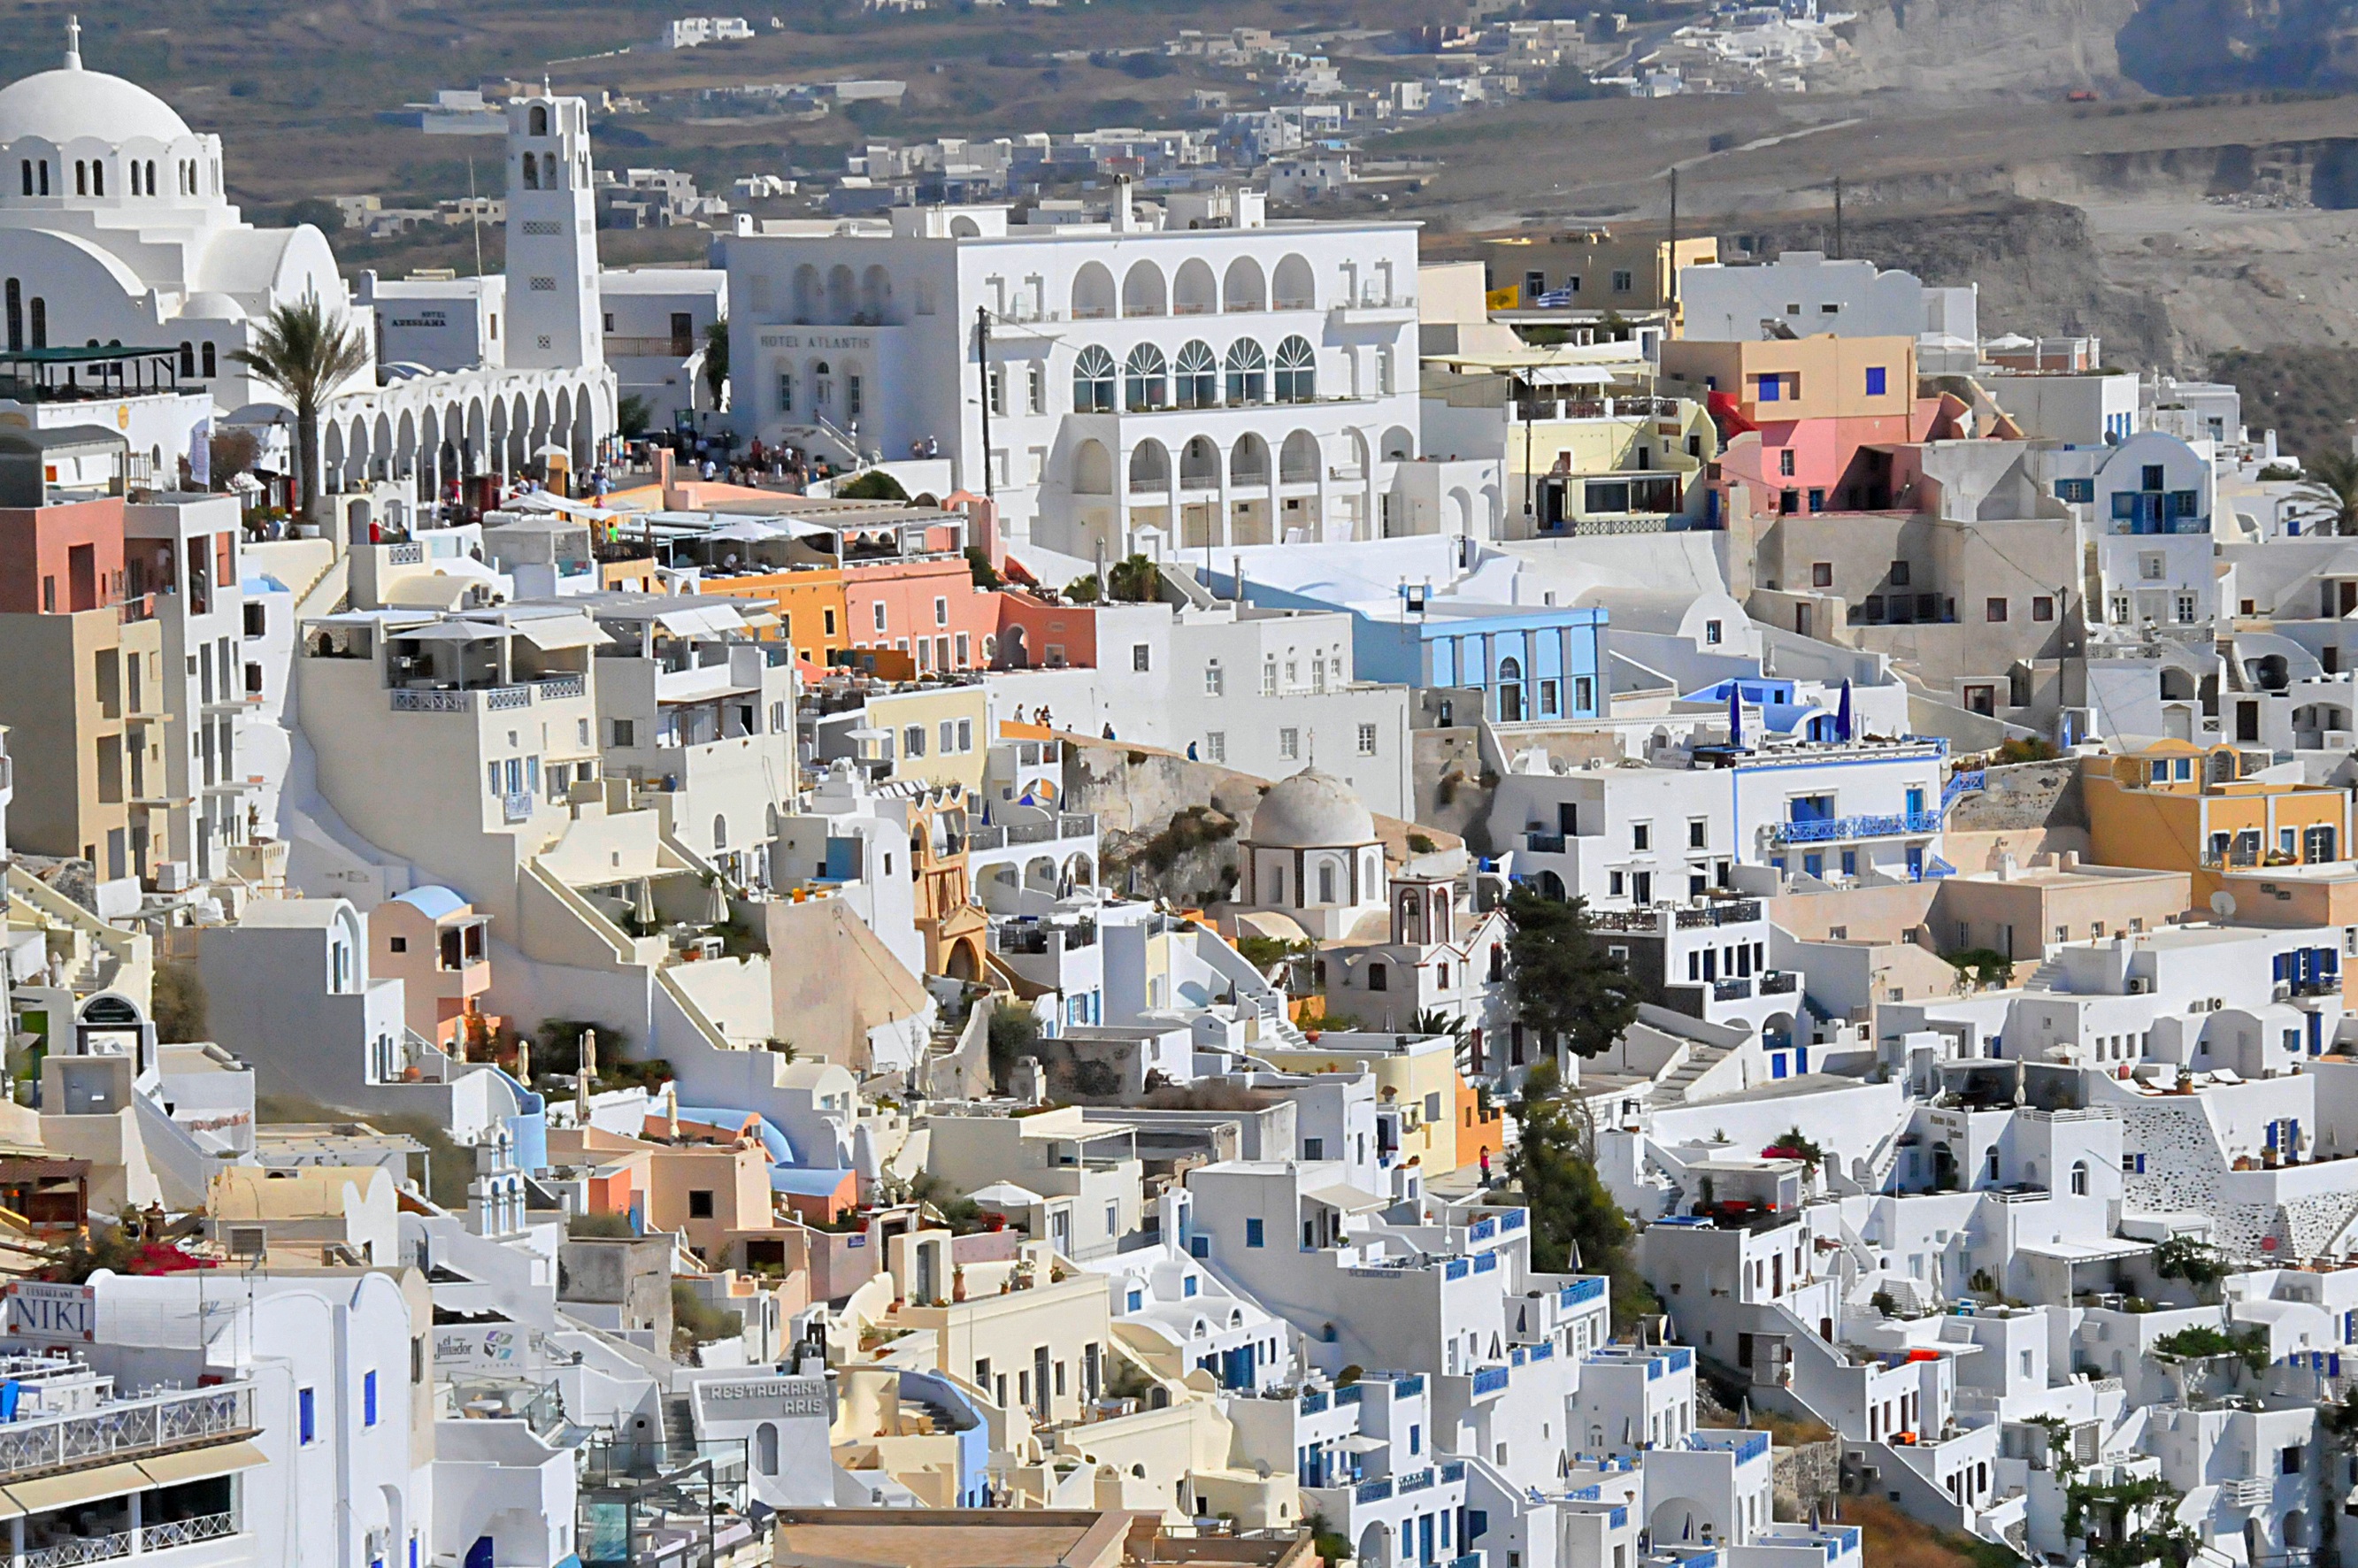
architecture, skyline, house, town, building, city, skyscraper, cityscape, downtown, suburb, tower block, houses, greece, metropolis, neighbourhood, bird's eye view, aerial photography, dwelling house, urban area, residential area, human settlement